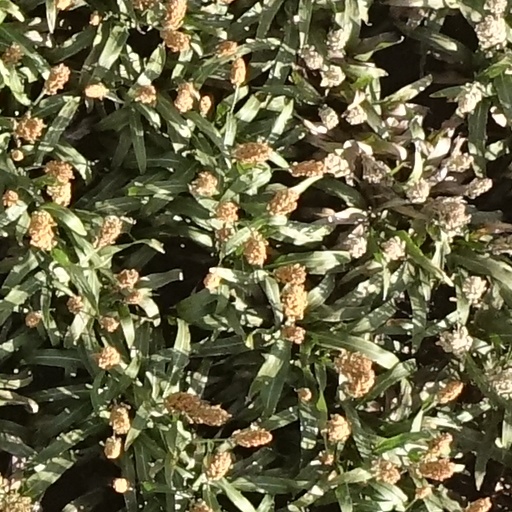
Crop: sorghum